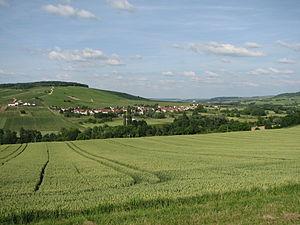
Passy-sur-Marne, vue de Reuilly (D3) de l'autre coté de la Marne
Passy-sur-Marne est une commune française située dans le département de l'Aisne, en région Hauts-de-France.